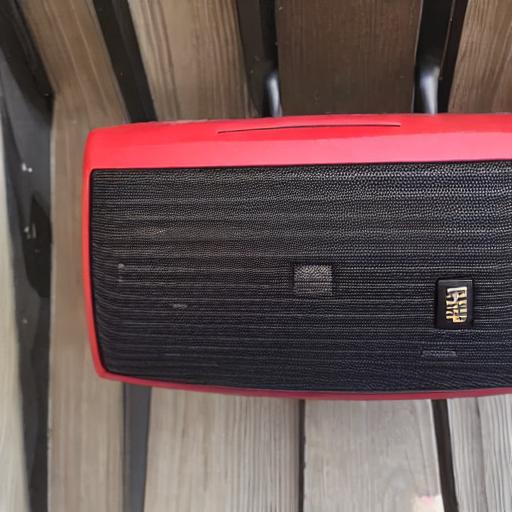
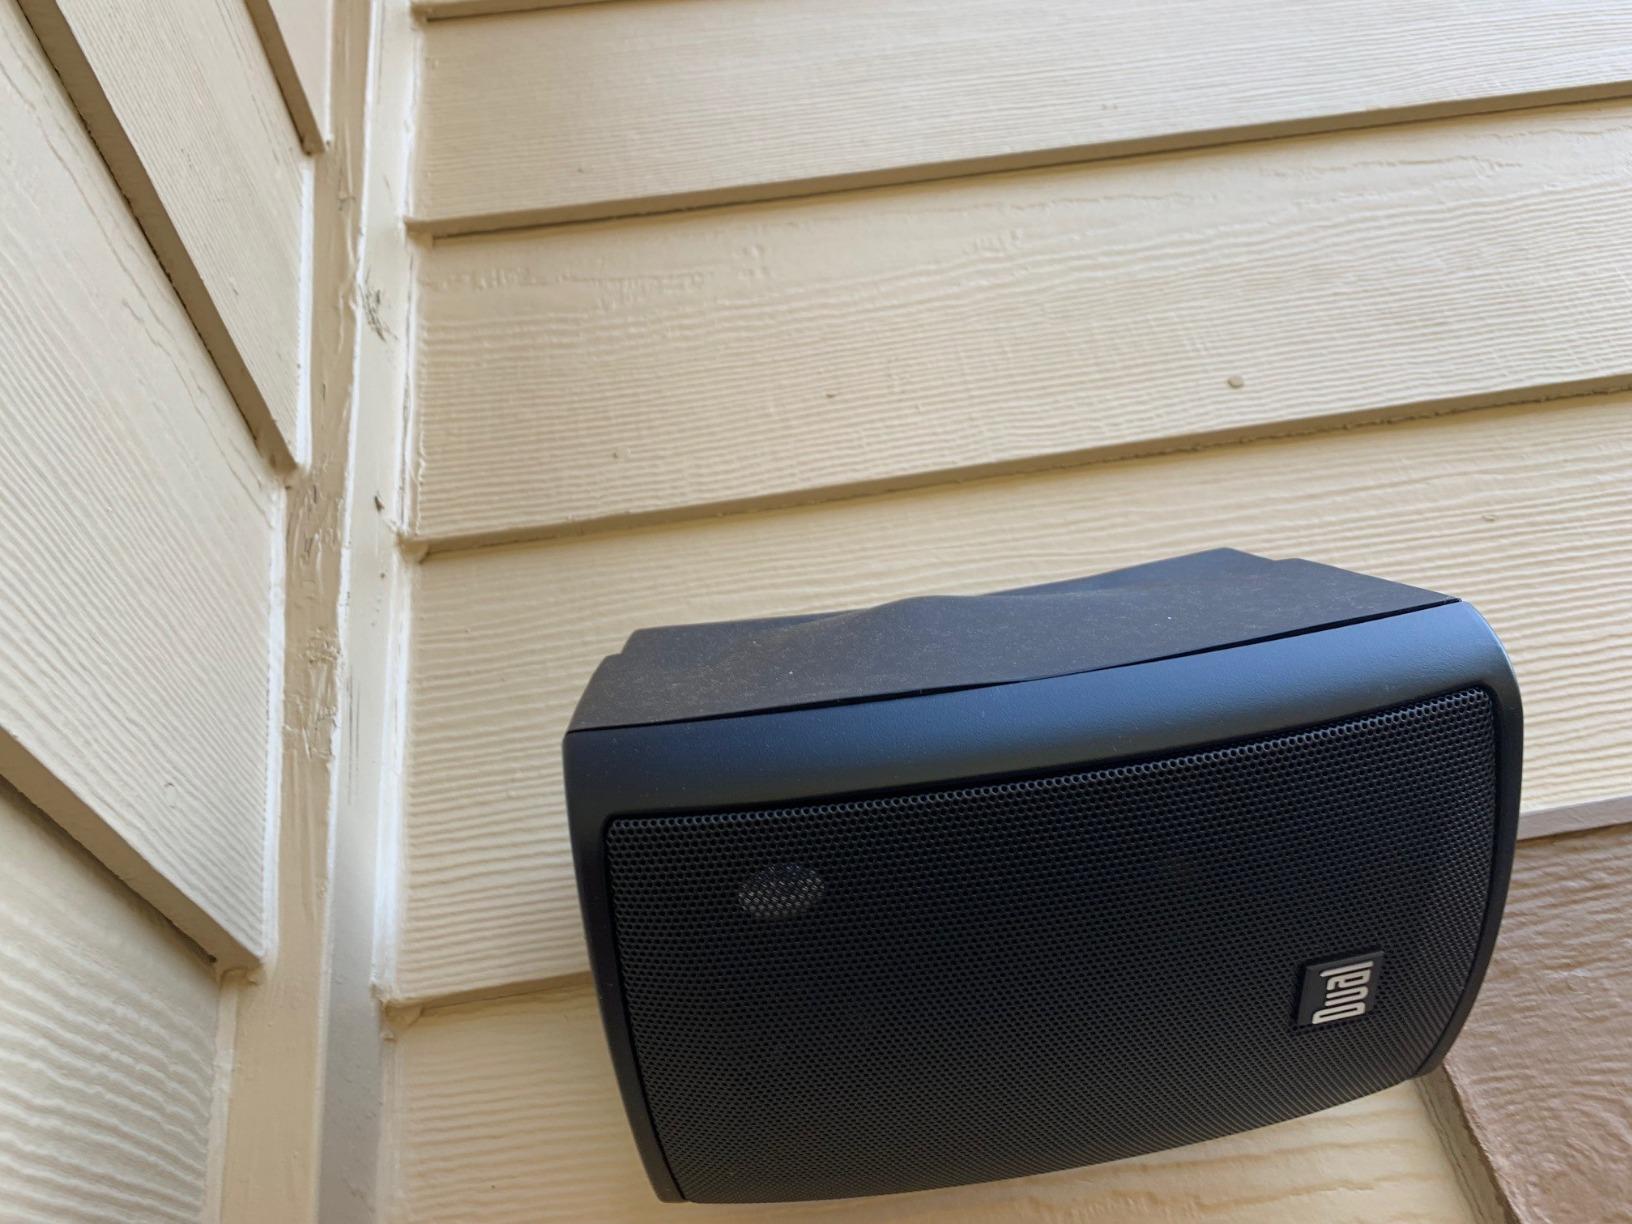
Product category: speaker
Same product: no